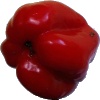
Label: Pepper Red 1